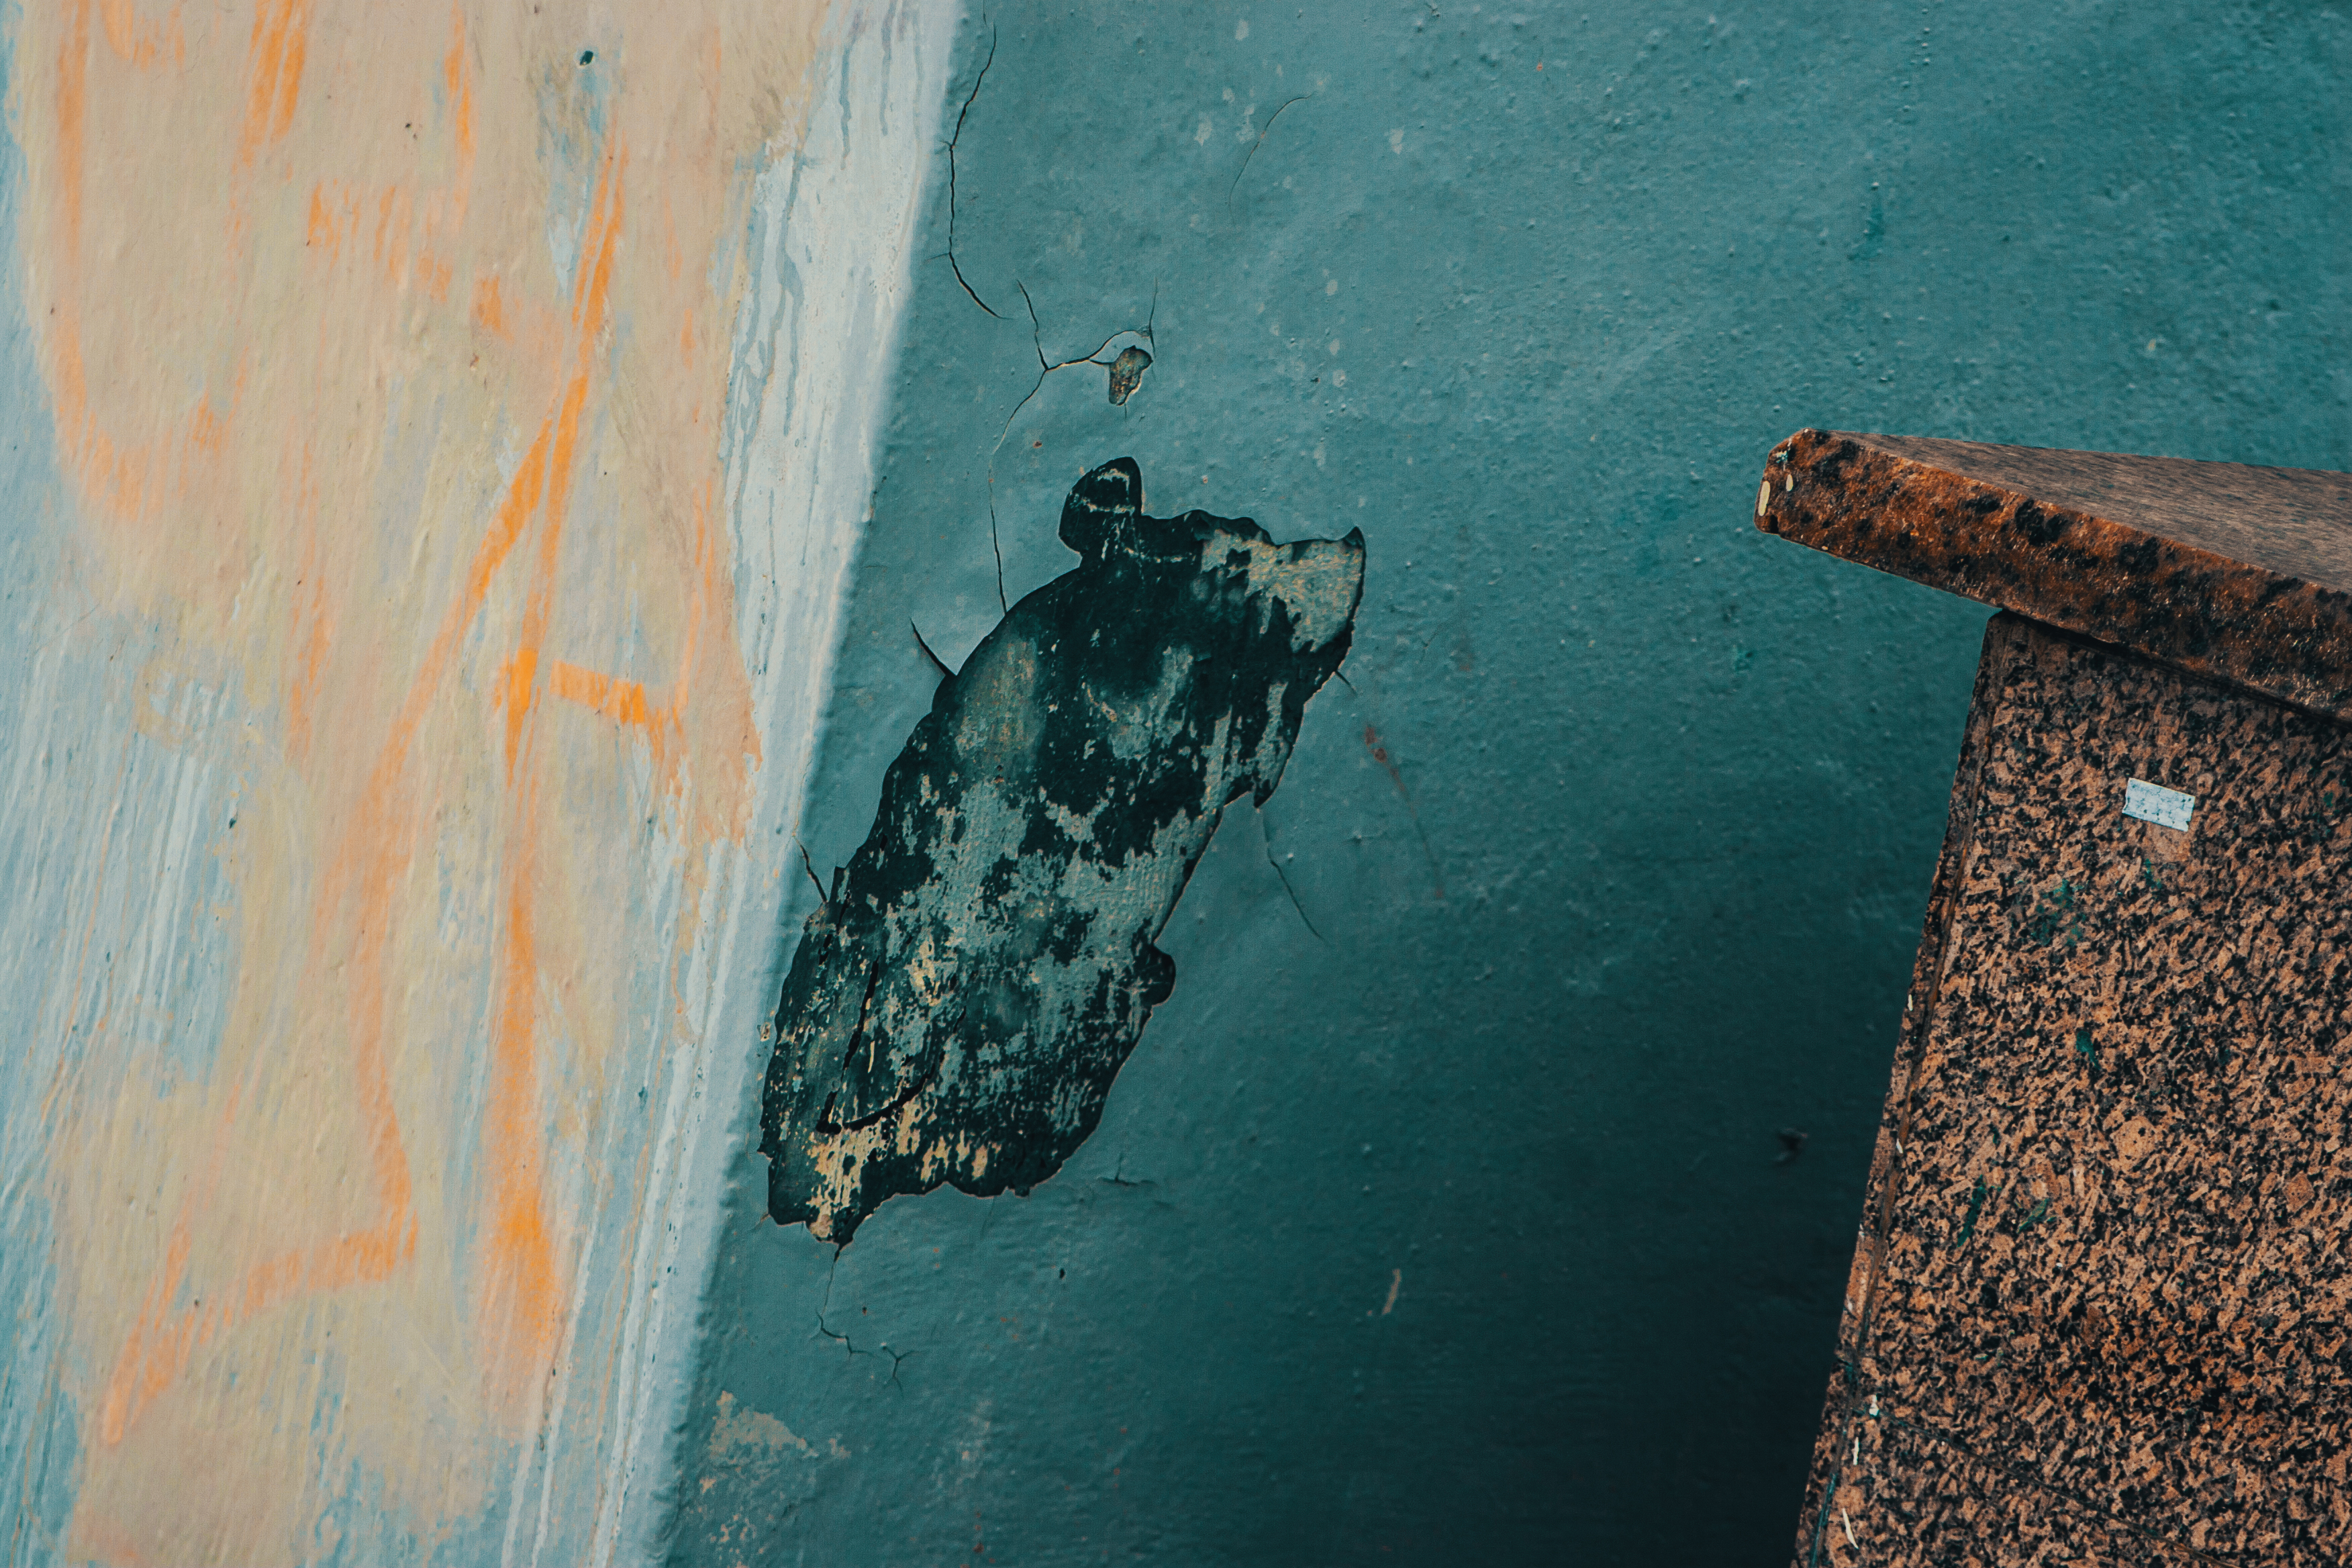
images, water, azure, wood, aqua, Tints and shades, asphalt, vehicle door, road surface, concrete, reflection, landscape, metal, ocean, paint, rectangle, visual arts, illustration, city, shadow, channel, rock, rust, sea, aerial photography